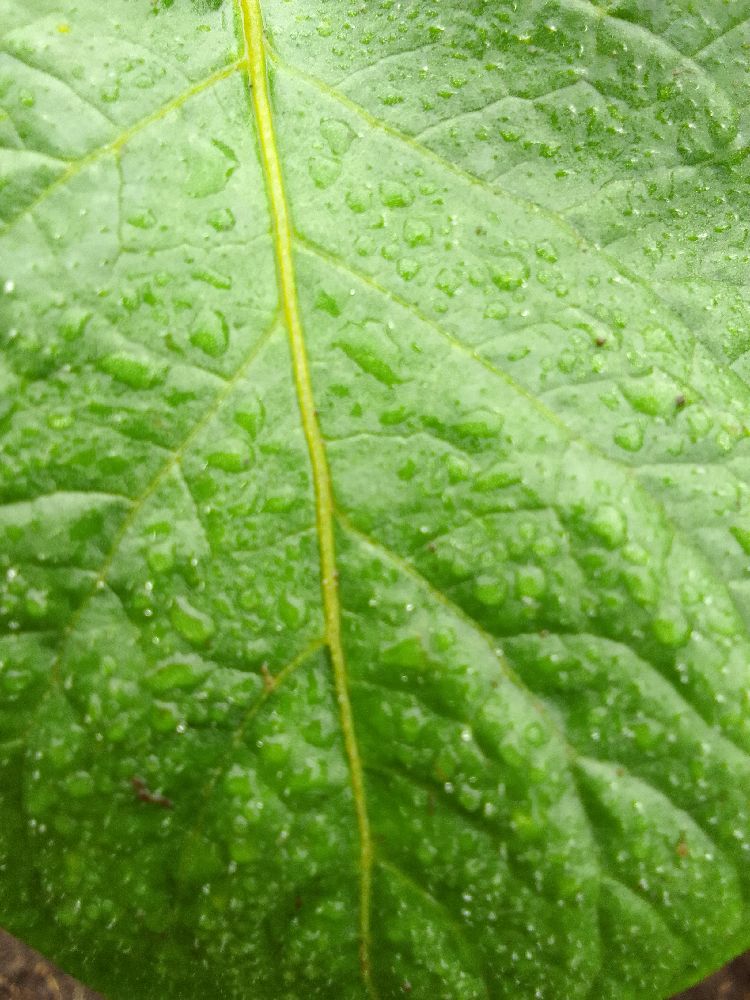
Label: Healthy